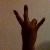
The image shows a hand gesture representing the number 7 in Indian Sign Language.